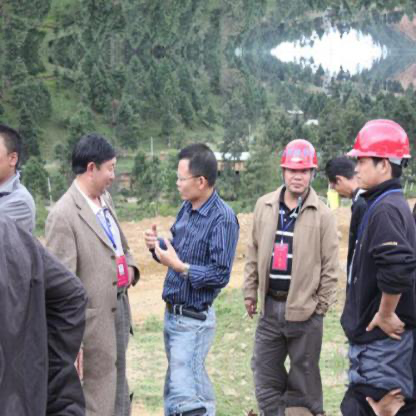
Objects in the image:
label: helmet
label: helmet
label: head
label: head
label: head
label: head